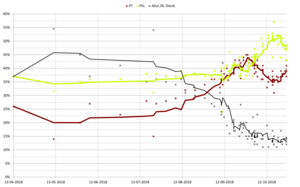
Une élection présidentielle a lieu au Brésil les 7 et 28 octobre 2018, dans le cadre des élections générales, afin d’élire le président de la République du pays.